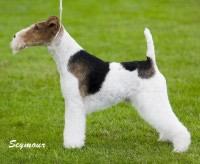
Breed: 226-n000057-wire_haired_fox_terrier